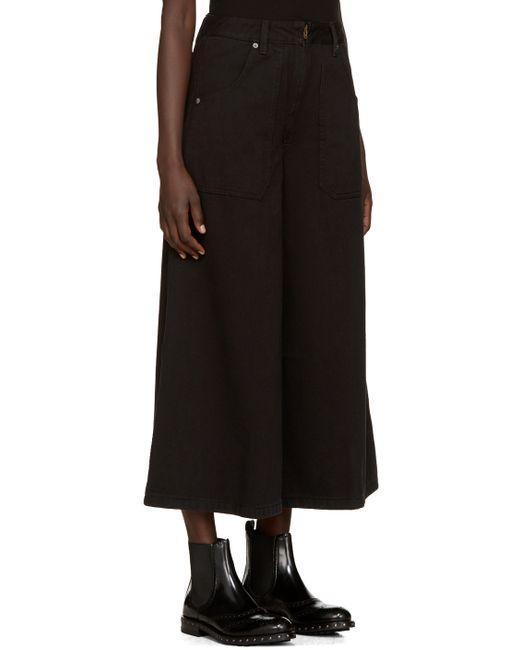
weite braune Hose mit weitem Bein für Damen